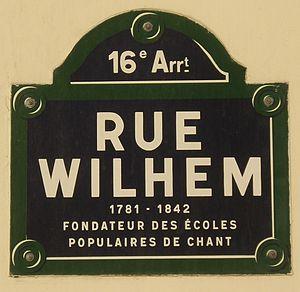
Plaque de rue au nom de Wilhem créateur de l'Orphéon en 1833.
Louis Bocquillon, dit Wilhem ou Bocquillon-Wilhem, est un compositeur de musique, un pédagogue et le restaurateur en France du chant choral populaire.